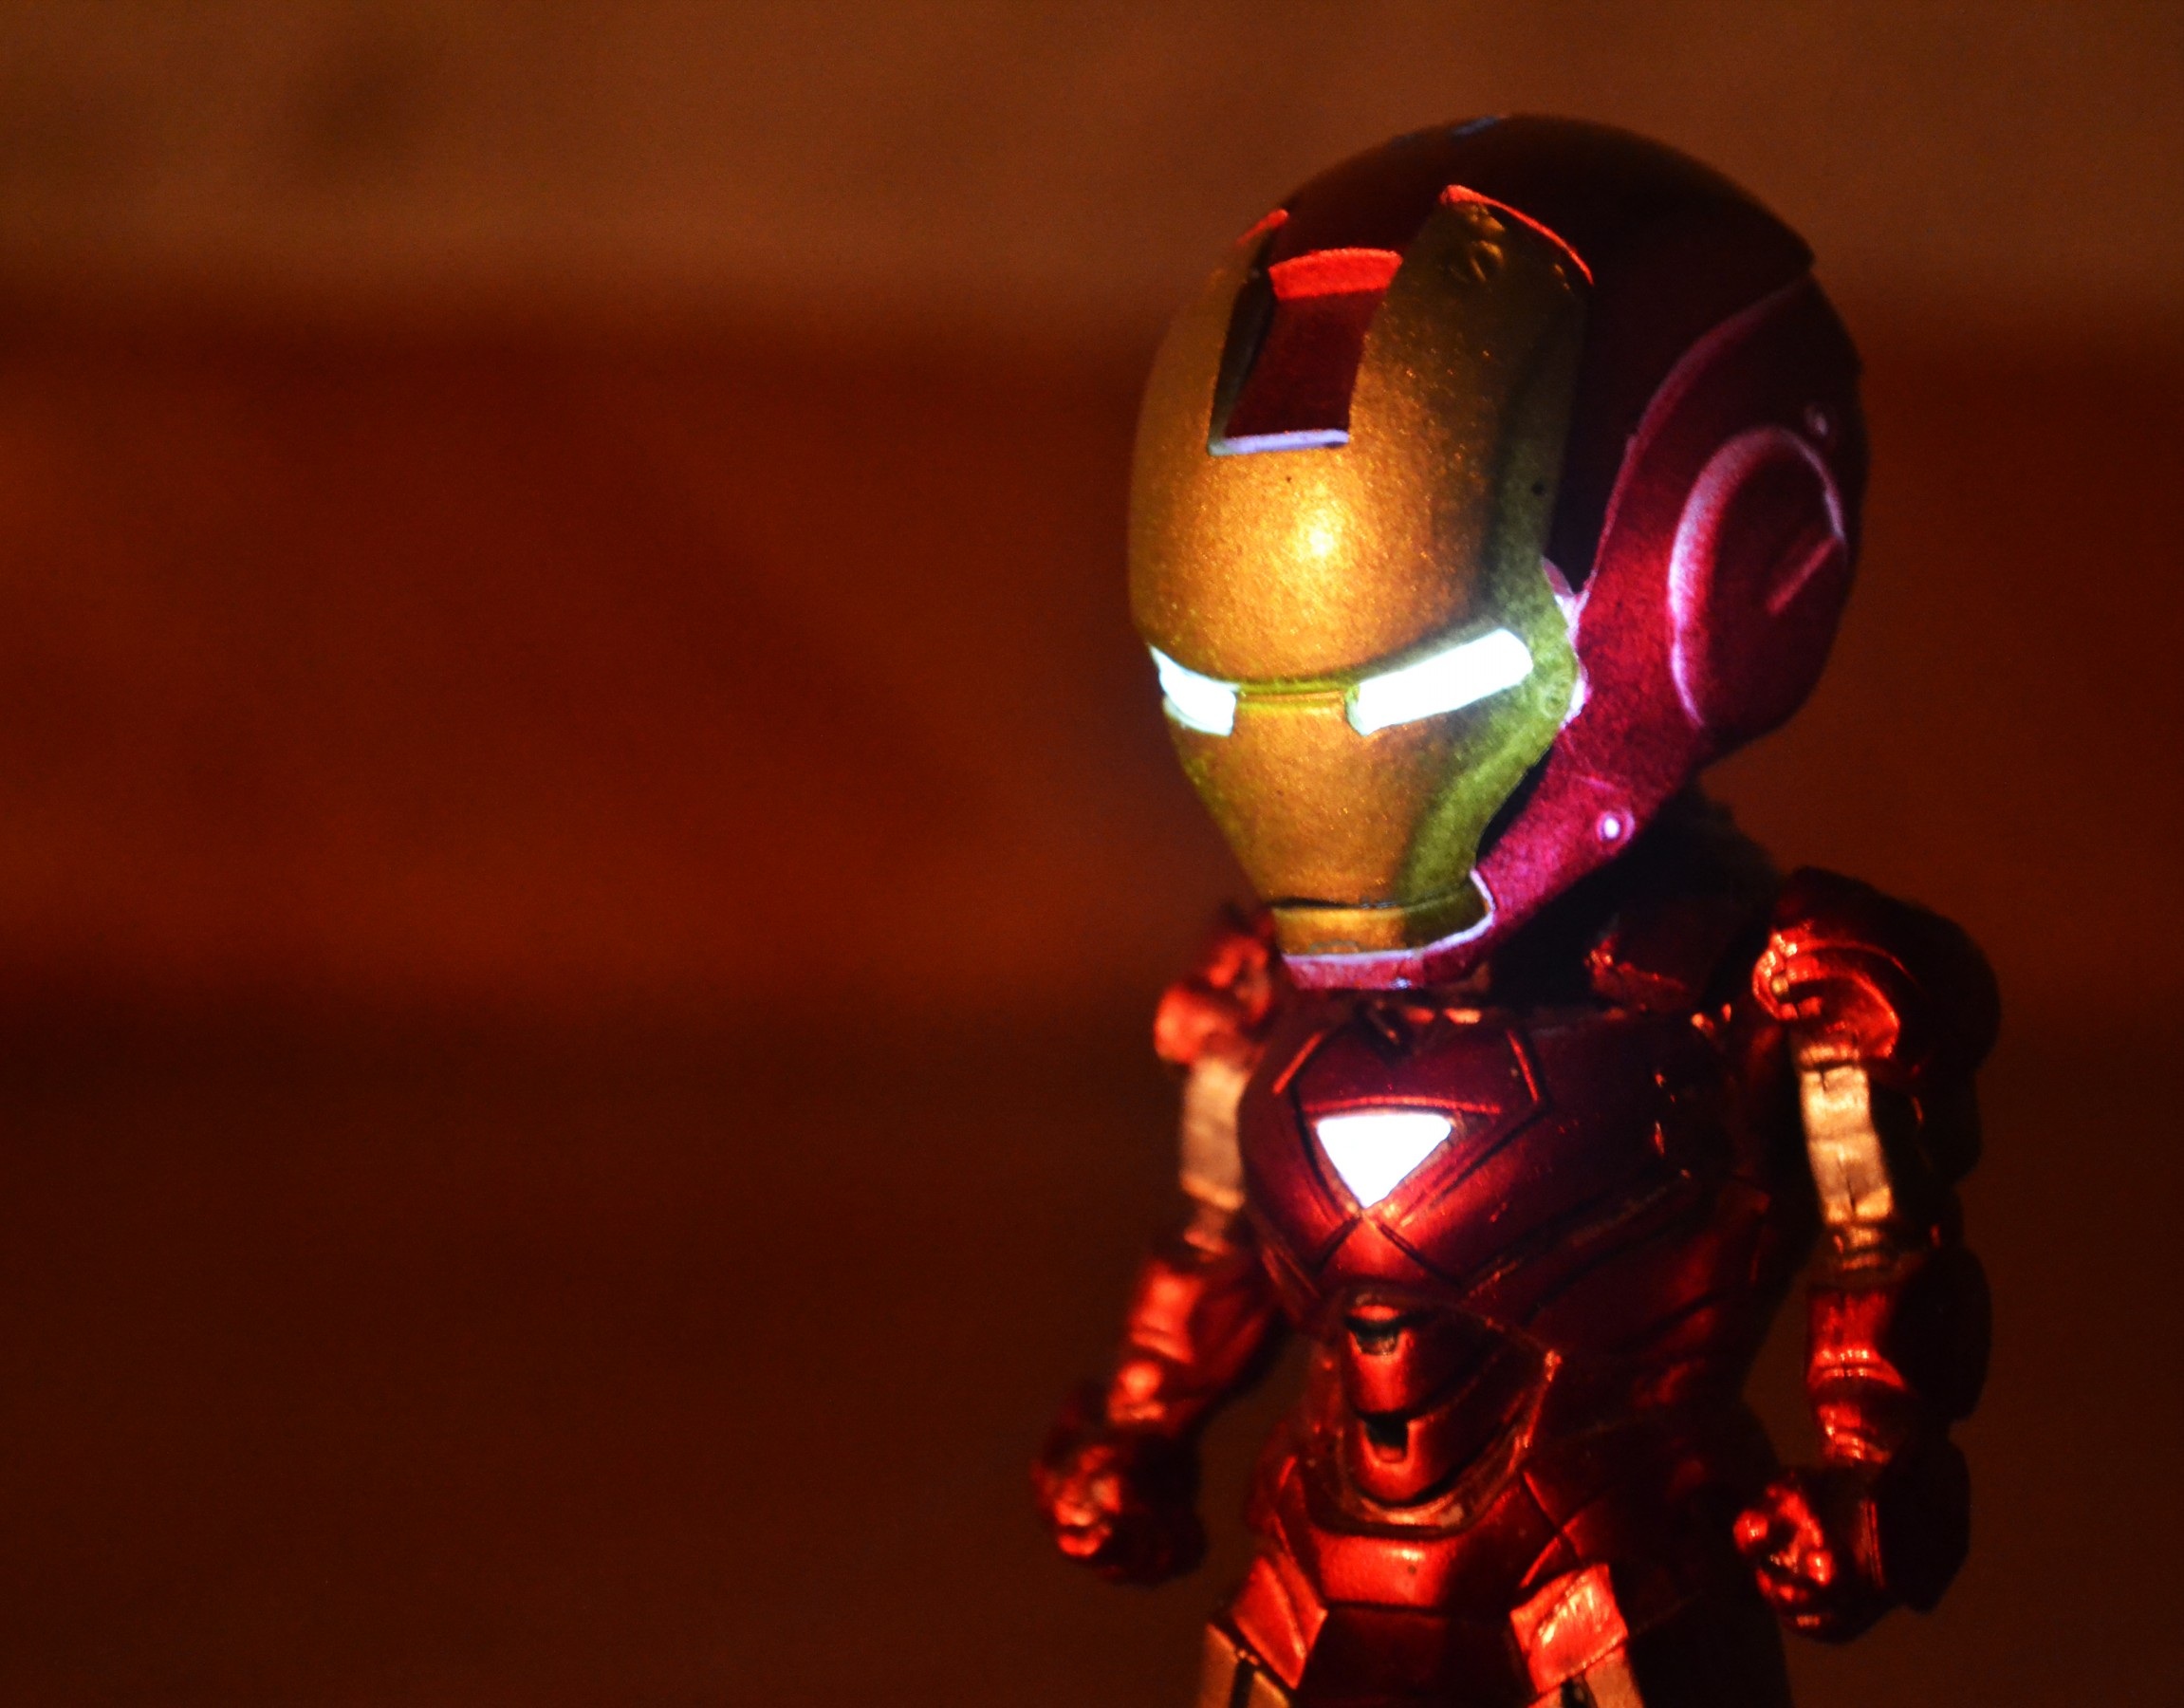
man, light, standing, red, toy, modern, futuristic, design, iron, iron man, robotic, character, hero, superhero, screenshot, macro photography, fictional character